Mercery

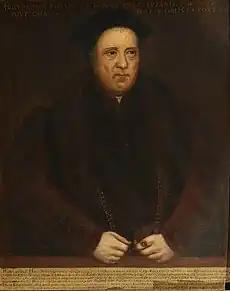
Sir Rowland Hill, repeatedly master of the Worshipful Company of Mercers was Lord Mayor, privy councillor, statesman, scholar, merchant and philanthropist who also coordinated the Geneva Bible translation.

Whilst London is closely intertwined as the prominent hub of the mercery trade in England throughout the Middle Ages, before the 12th century goods such as silk, linen and fustian in England primarily implied overseas trade; of these, only linen was produced and sold in England.